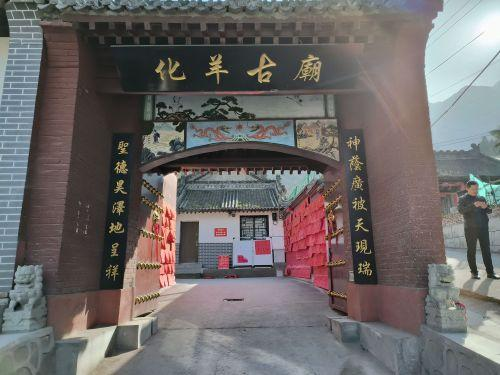
地标名称：化羊古庙
所在城市：西安市·鄠邑区